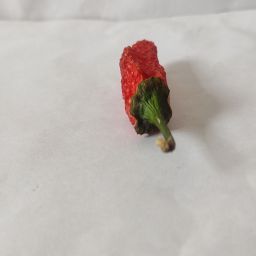
Crop: New Mexico Green Chile
Quality: Dried